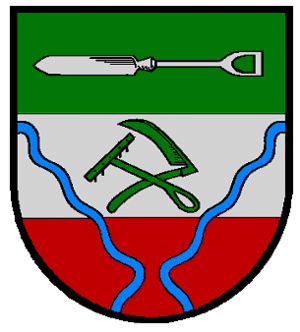
Wistedt est une municipalité allemande du land de Basse-Saxe, située dans l'arrondissement de Harburg. En 2014, elle comptait 1 686 habitants.